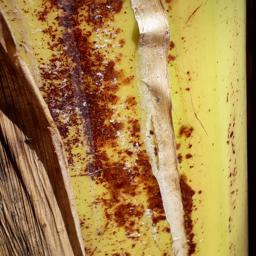
Label: PSEUDOSTEM WEEVIL